Serenade No. 6 (Mozart)

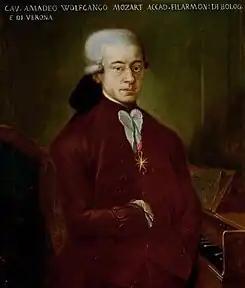
1777 portrait of Mozart

The Serenade No. 6 in D major, K. 239, Serenata notturna, was written by Wolfgang Amadeus Mozart in Salzburg, in 1776, for a group of four soloists and orchestra. Mozart's father, Leopold Mozart, wrote the title and a January 1776 date on the original manuscript.